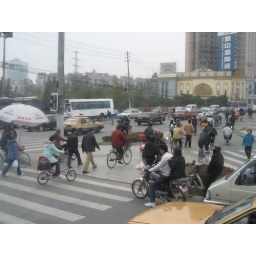
Busy street in Nanchang - lots of bikes